Mak Soi Kun

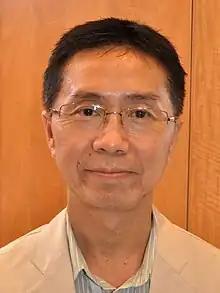

Mak Soi Kun (born 15 April 1956 in Macau) is a member of the Legislative Assembly of Macau. With a construction business in the city, Mak and fellow legislator Zheng Anting, a casino VIP room manager, founded the Macau Jiangmen Communal Society and provide social benefits to new immigrants. He later entered politics with support from the working class after his mediation in the collapse of Sin Fong Garden.